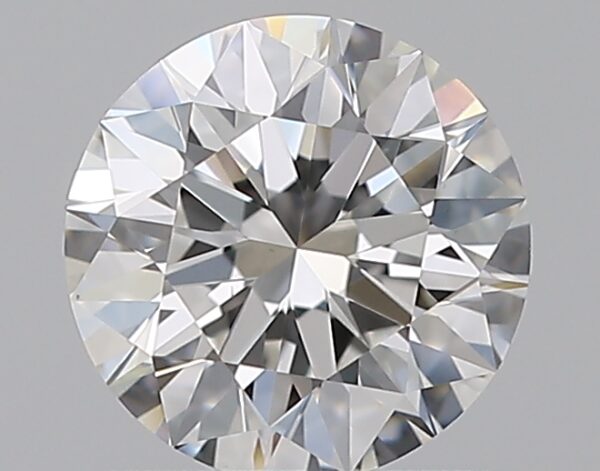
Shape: round
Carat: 0.9
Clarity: VS1
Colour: E
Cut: EX
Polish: EX
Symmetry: EX
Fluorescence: N
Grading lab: GIA
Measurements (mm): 6.15 x 6.19 x 3.86